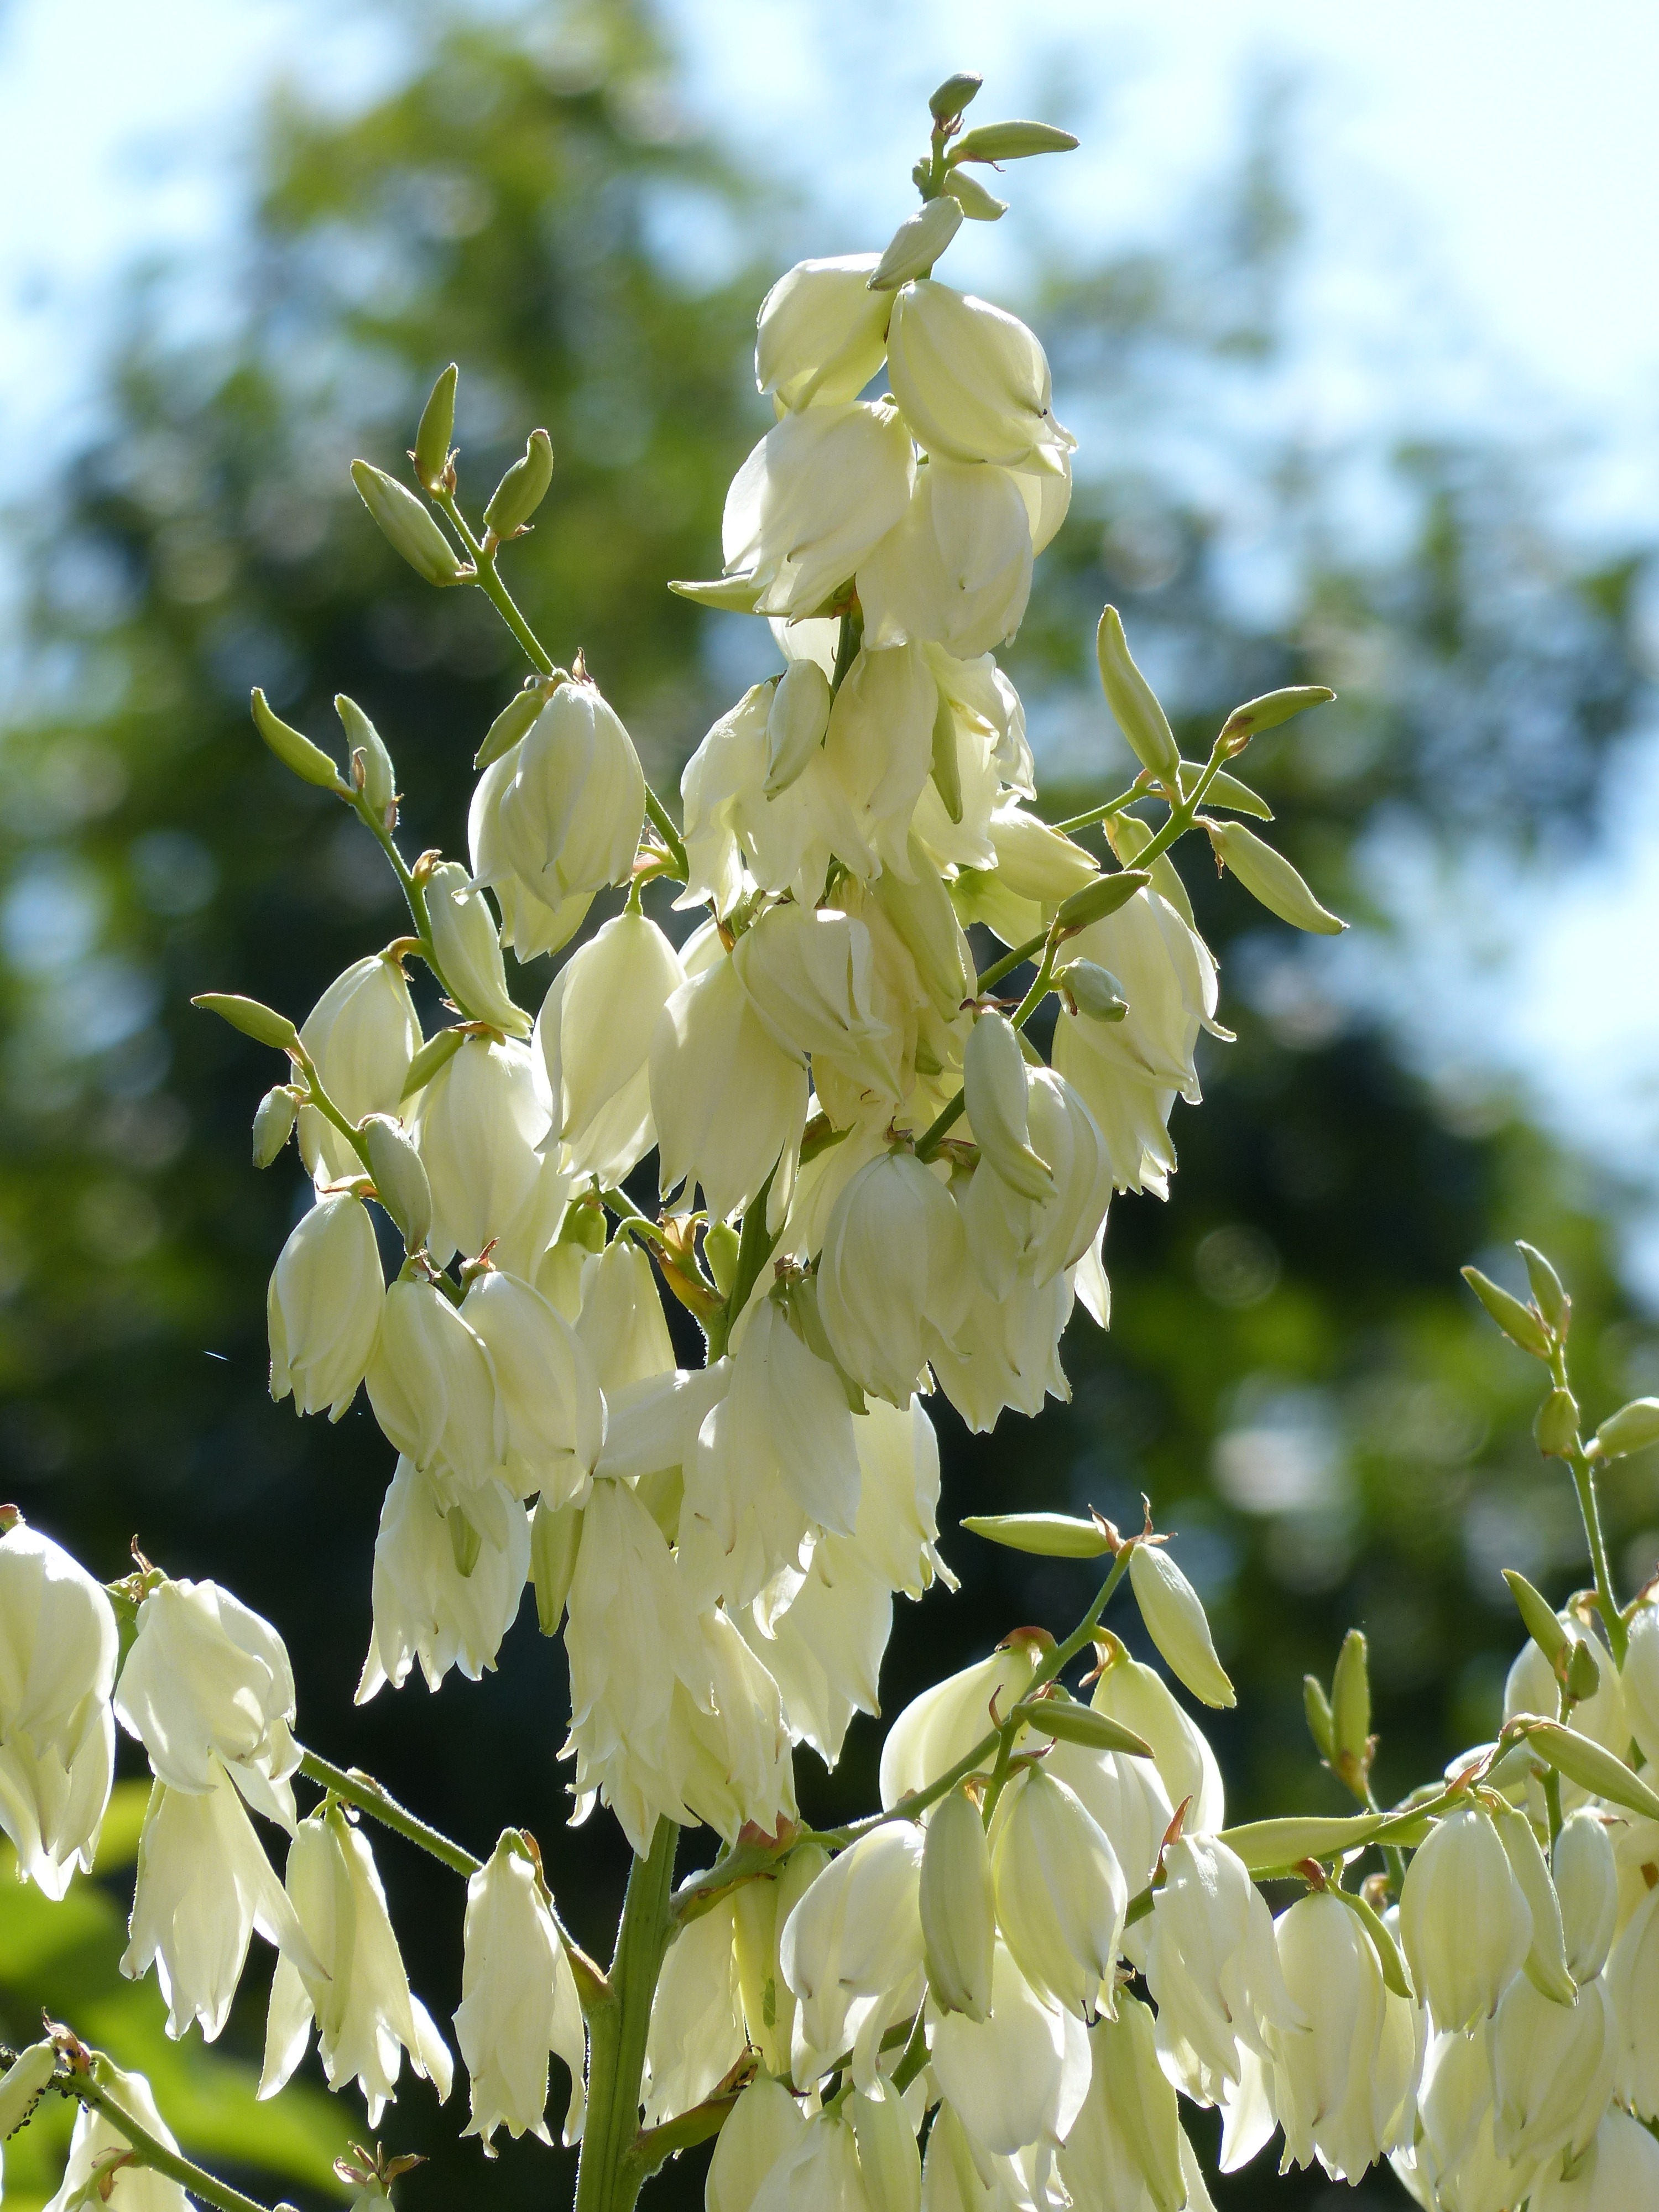
tree, branch, blossom, plant, white, flower, bloom, palm, produce, botany, flora, wildflower, flowers, shrub, yucca, jasmine, flowering plant, lily family, yucca filamentosa, woody plant, land plant, agavaceae